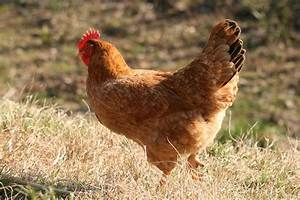
Label: chicken